Ōmura Masujirō

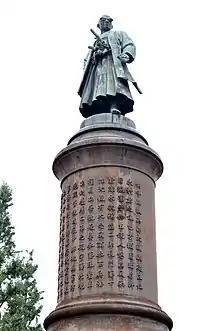
Statue of Ōmura Masujirō at Yasukuni Shrine

Soon after Ōmura's death, a bronze statue was built in his honor by Ōkuma Ujihiro. The statue was placed in the monumental entry to Yasukuni Shrine, in Tokyo. The shrine was erected to Japanese who have died in battle and remains one of the most visited and respected shrines in Japan. The statue was the first Western-style sculpture in Japan